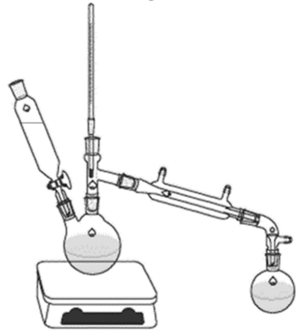
L'entraînement à la vapeur d'eau et l'hydrodistillation sont des procédés d'extraction ou de séparation de certaines substances organiques parmi les plus anciens, apportés par les Arabes au IXᵉ siècle. Cette opération s'accomplit dans un alambic. La méthode est basée sur l'existence d'un hétéroazéotrope de température d'ébullition inférieure aux points d’ébullition des deux composés purs pris séparément.